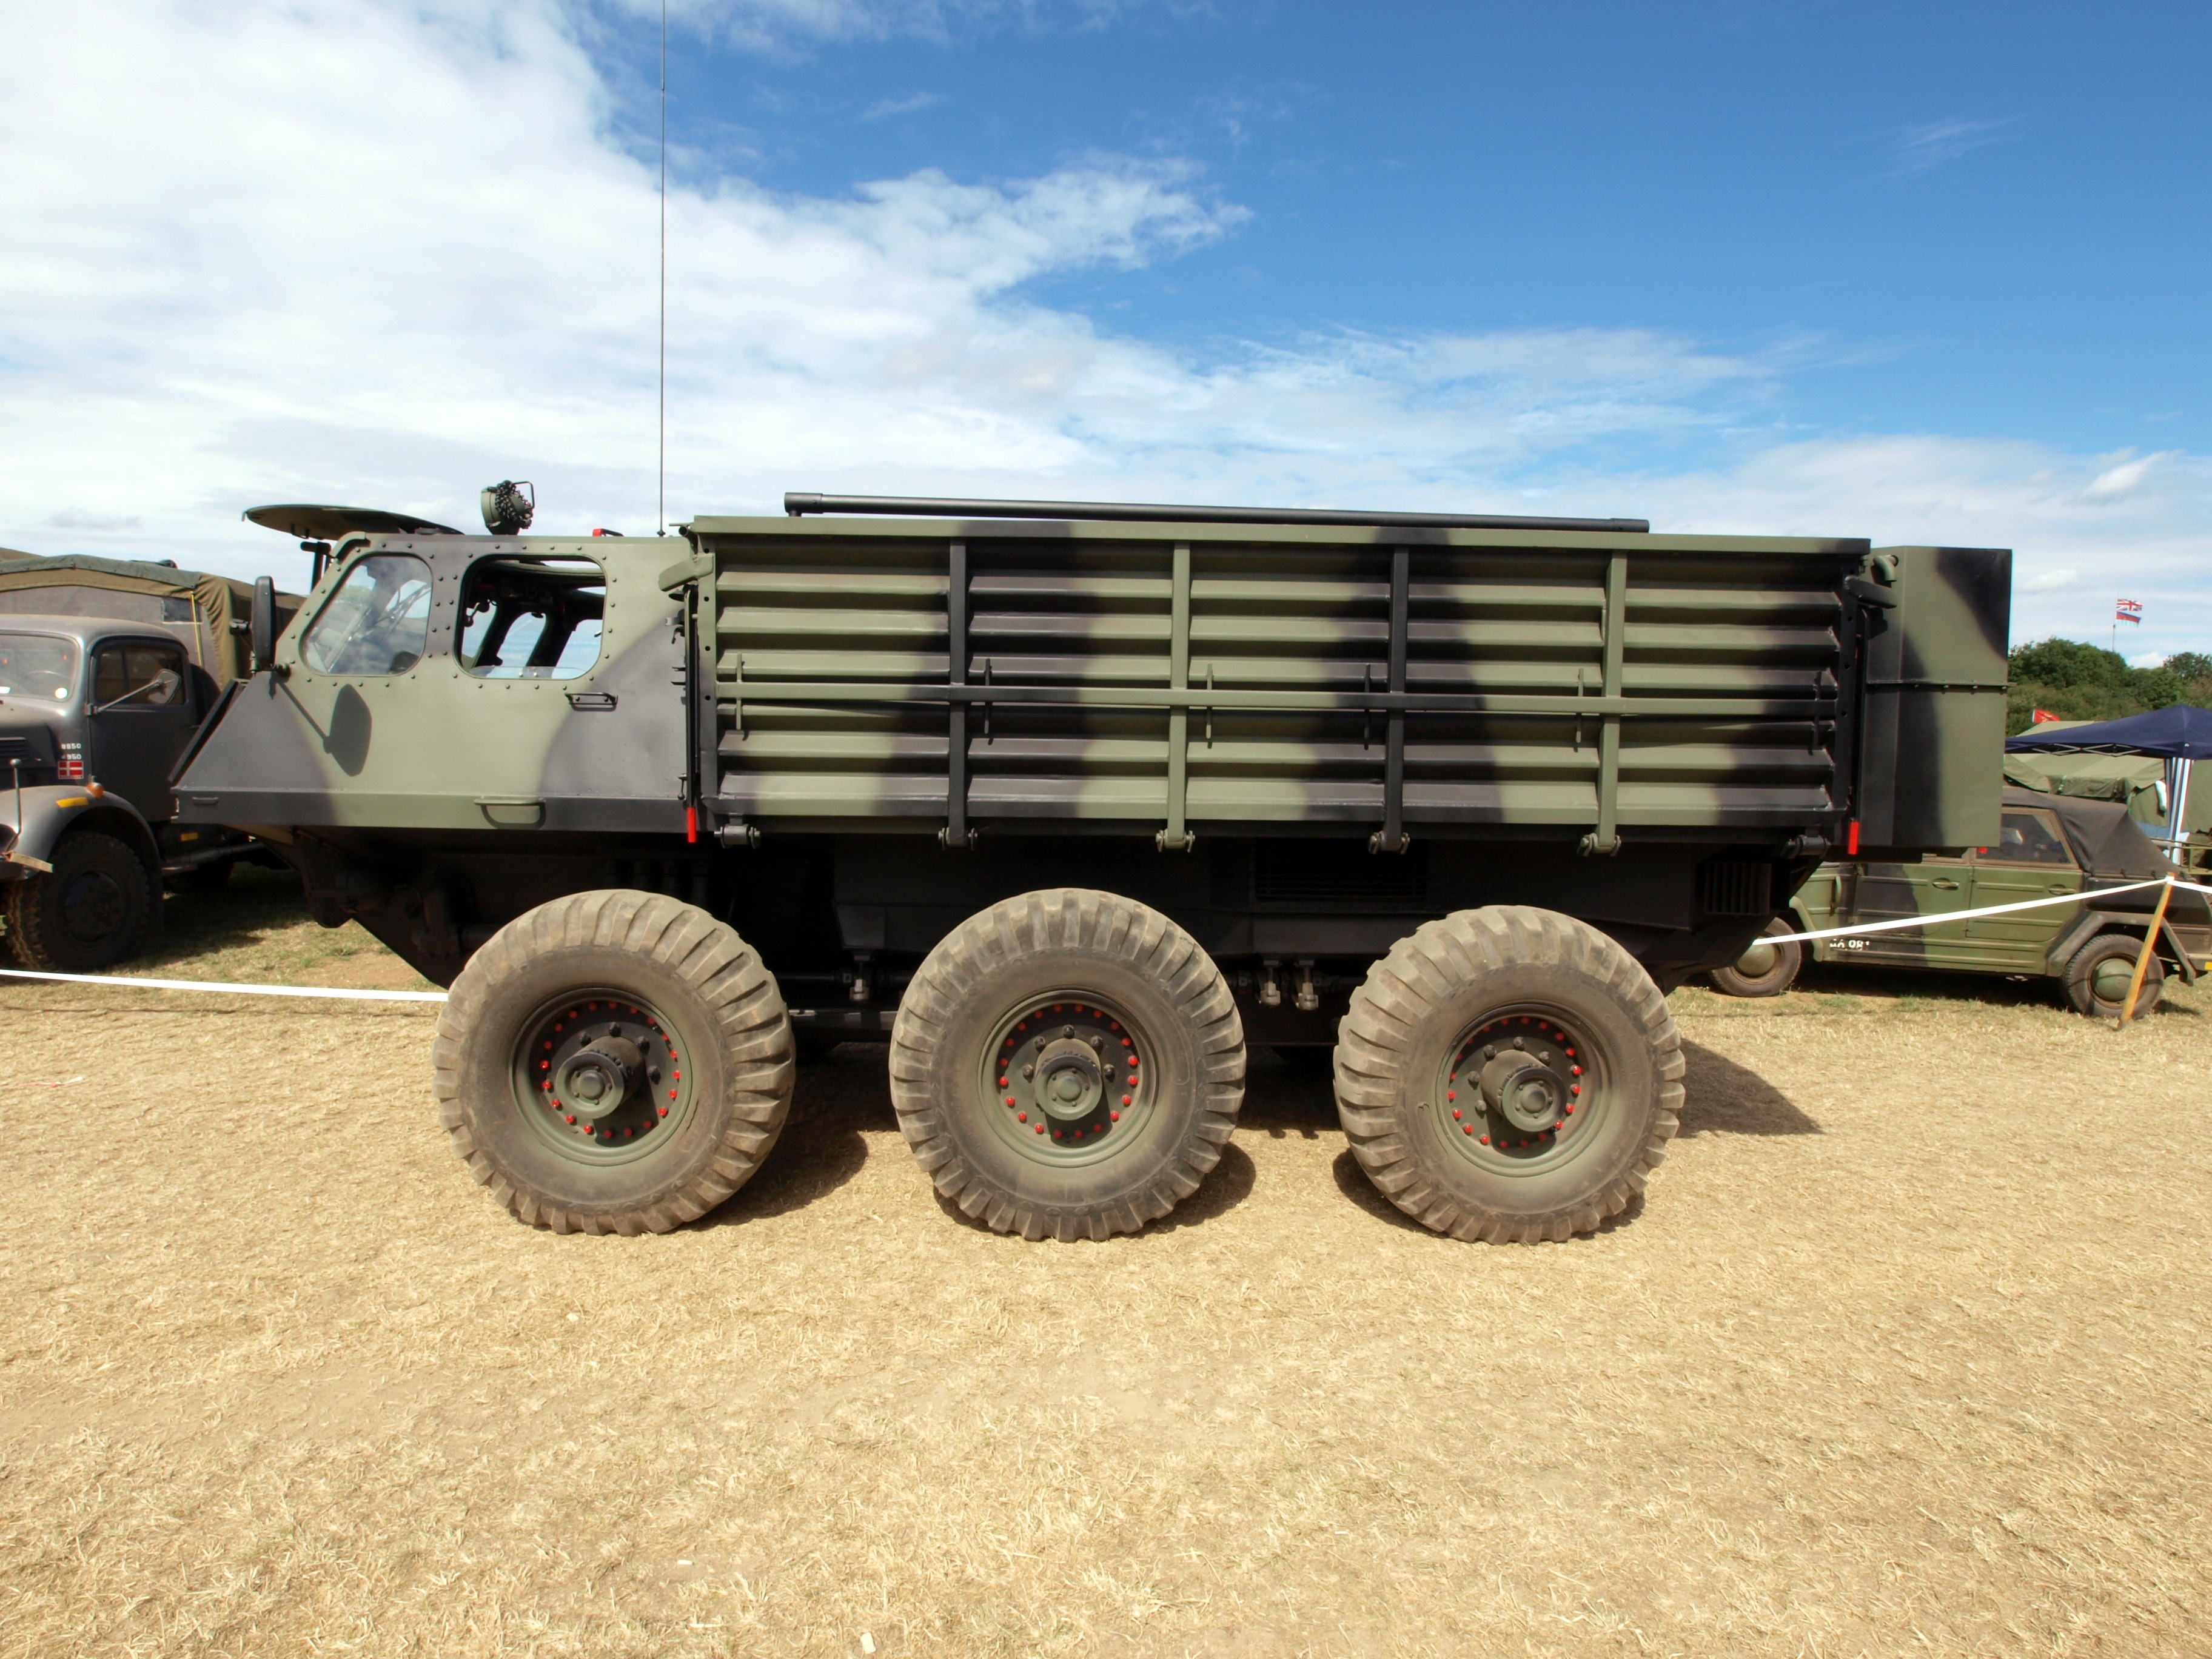
military, truck, army, vehicle, show, war, defense, armed, alvis, off roading, military vehicle, stalwart